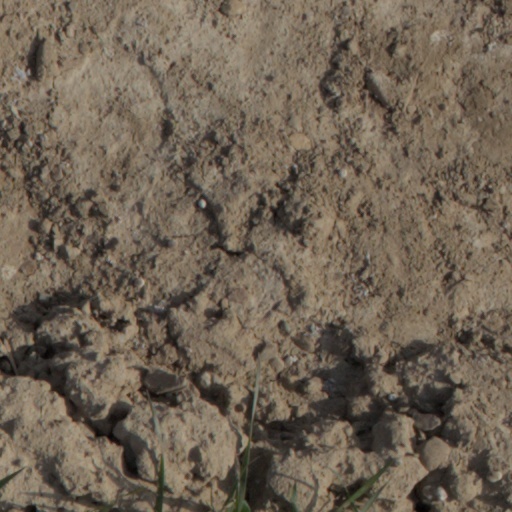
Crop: wheat